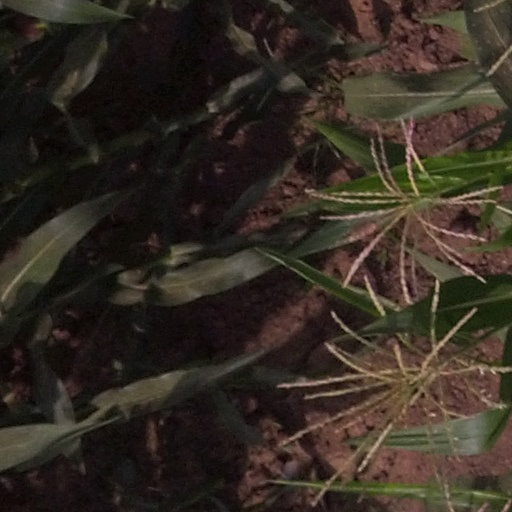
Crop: maize; corn